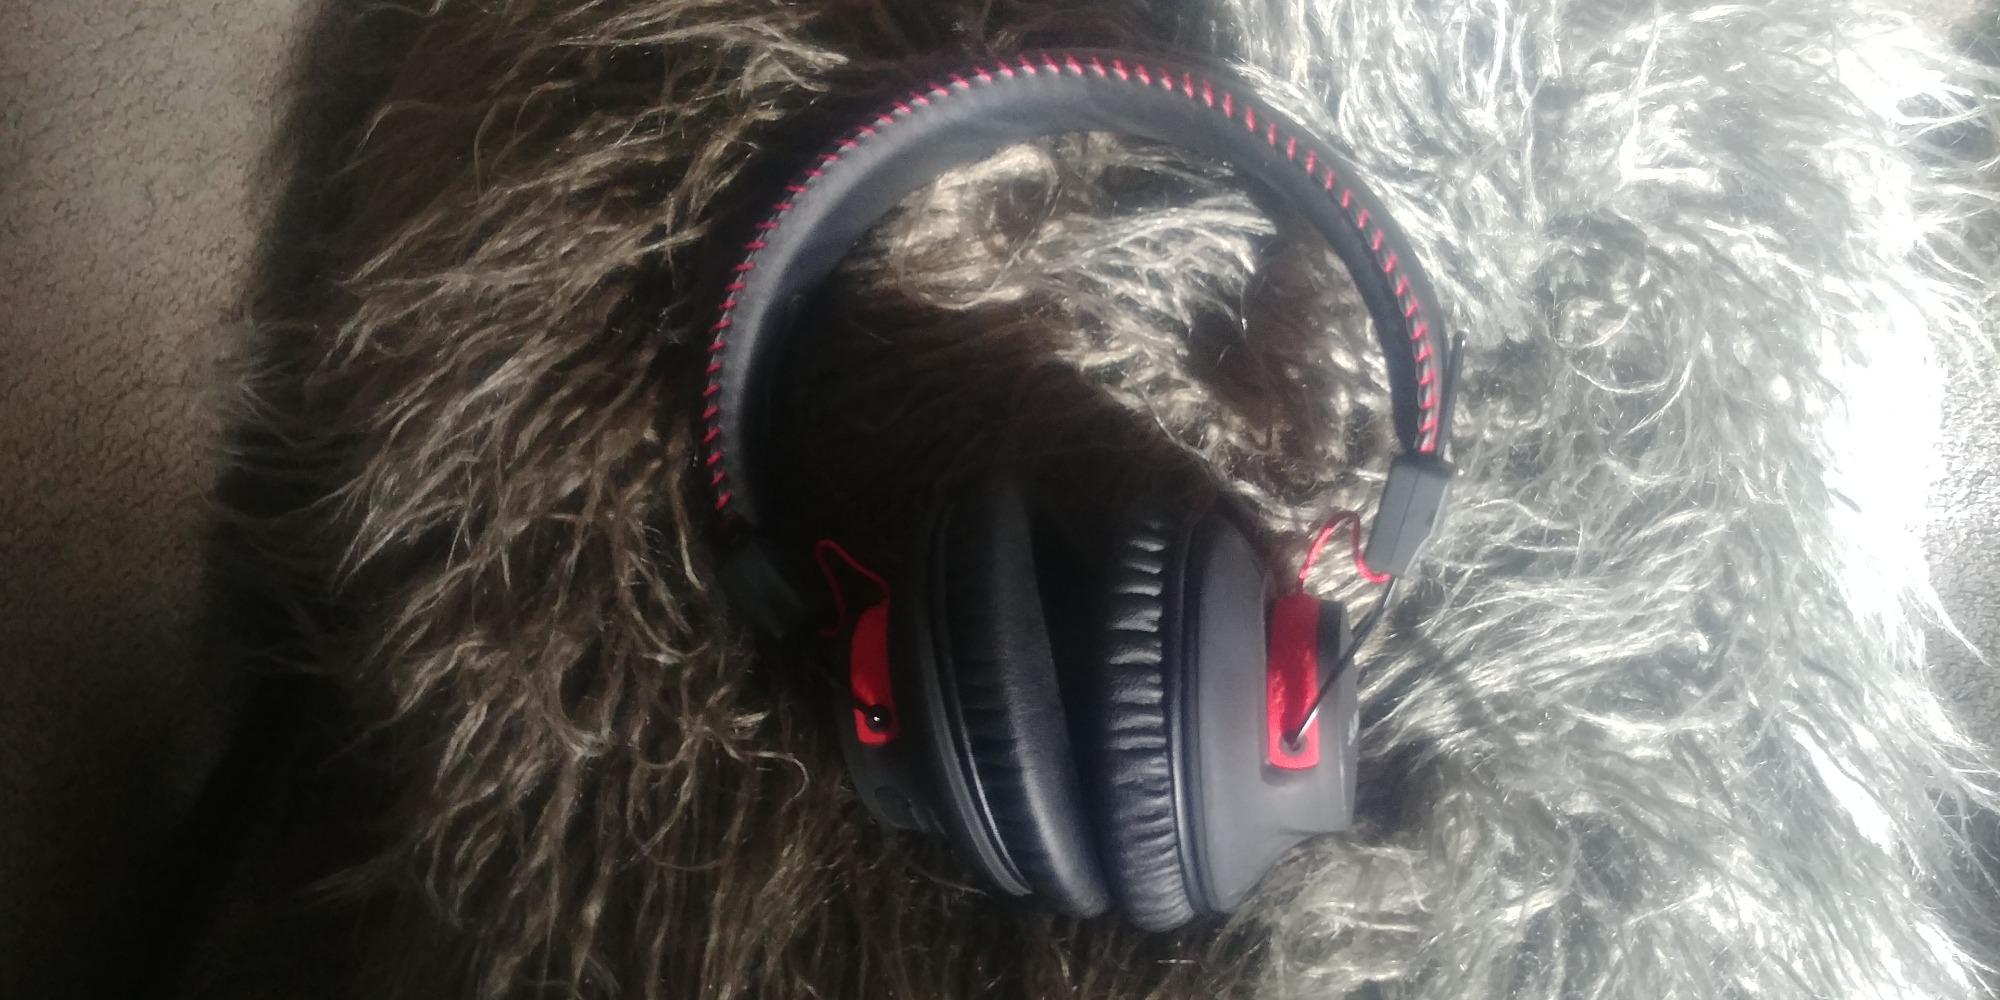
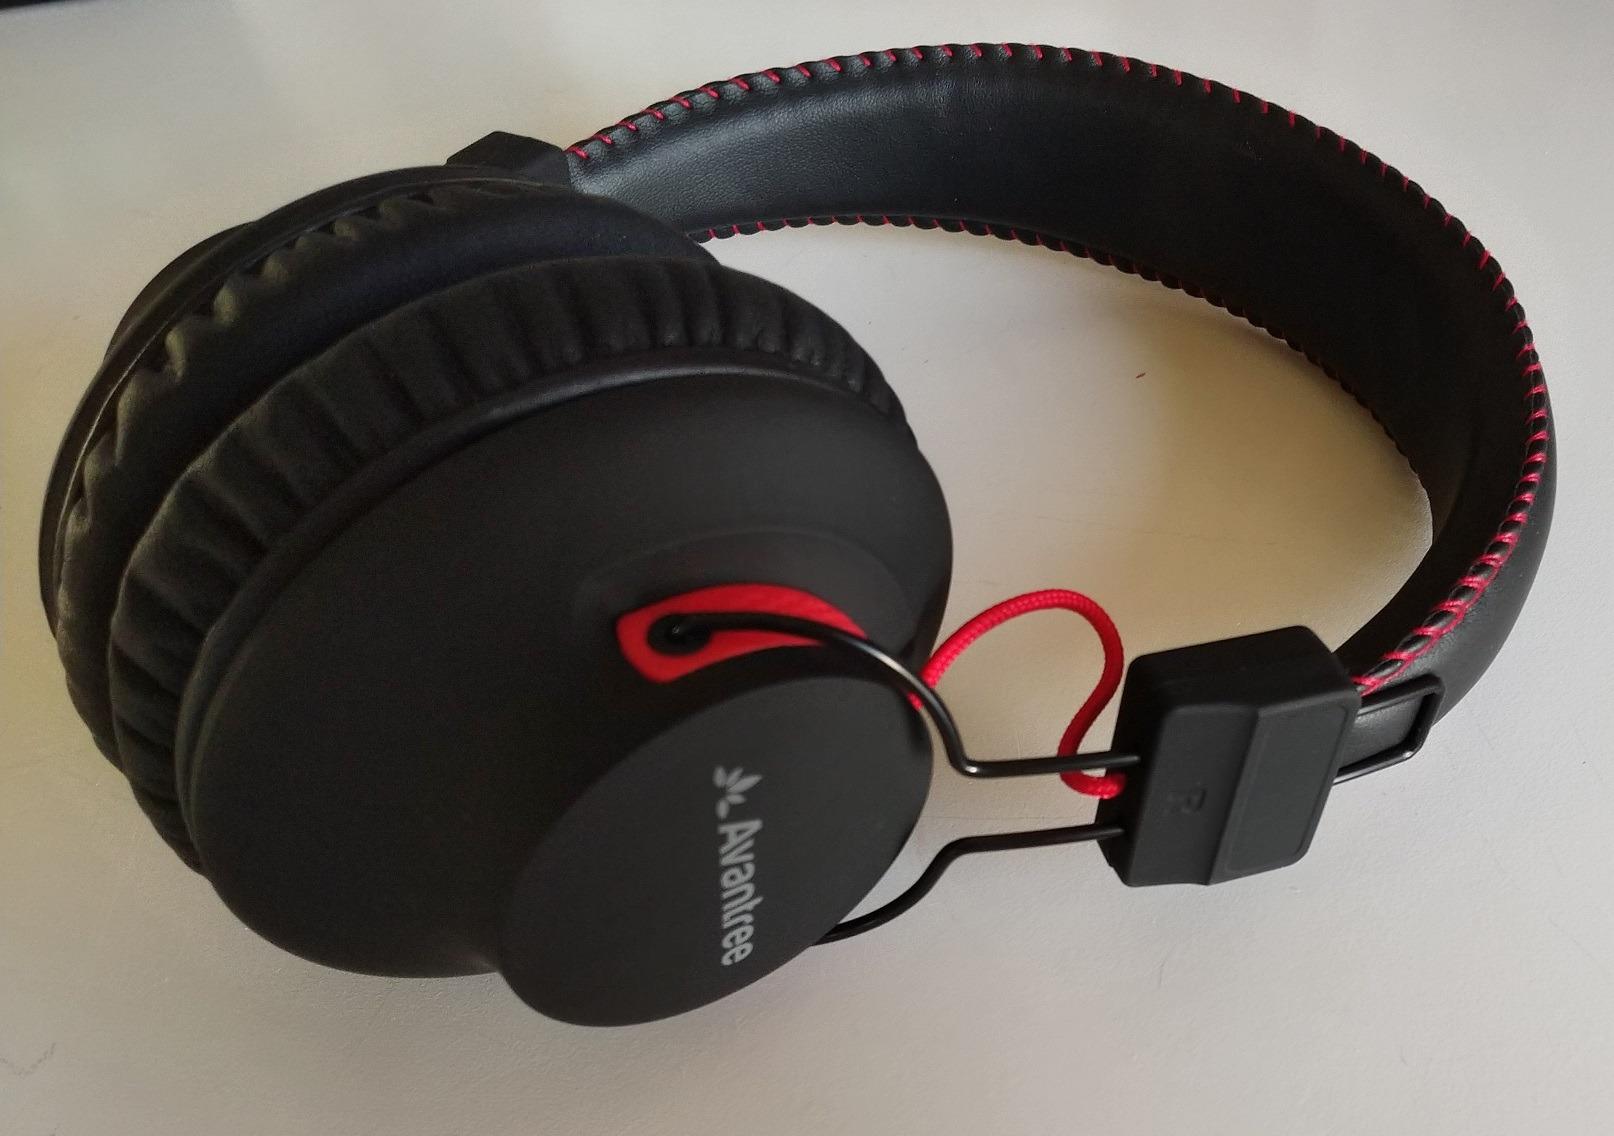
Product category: headphones
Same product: yes